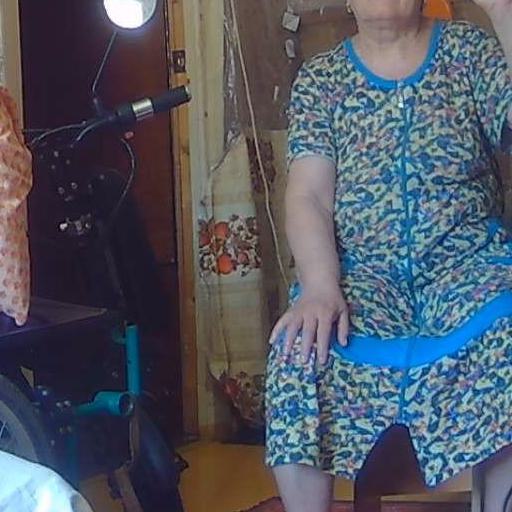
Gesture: no_gesture